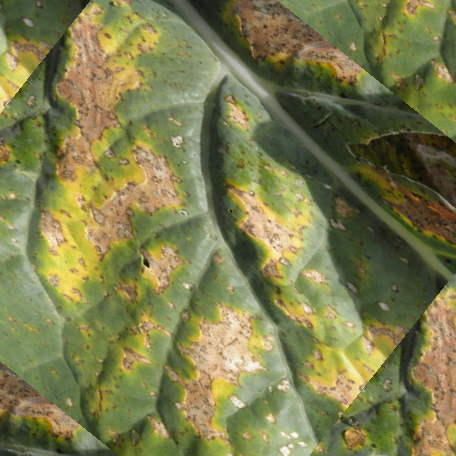
Label: Downy Mildew